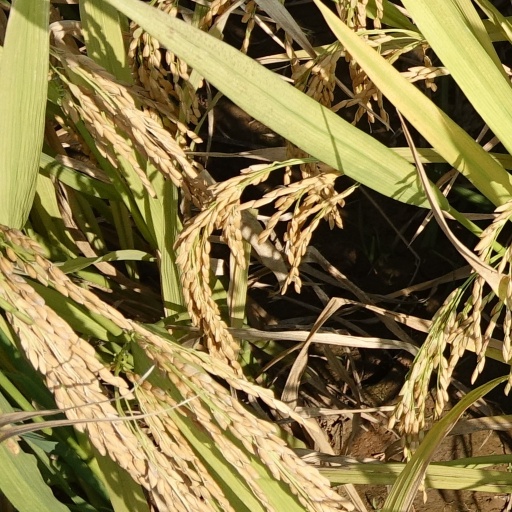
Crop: rice